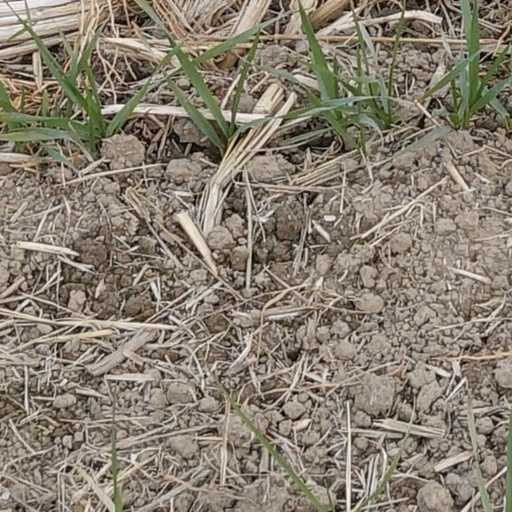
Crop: wheat